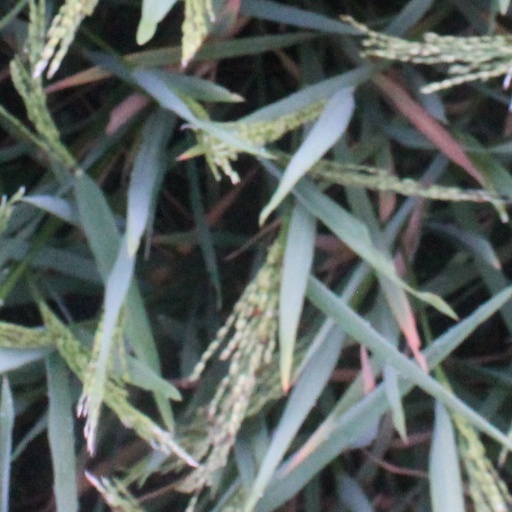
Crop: rice